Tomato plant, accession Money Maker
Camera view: horizontal (90 deg, fisheye); turntable rotation: 120 degrees
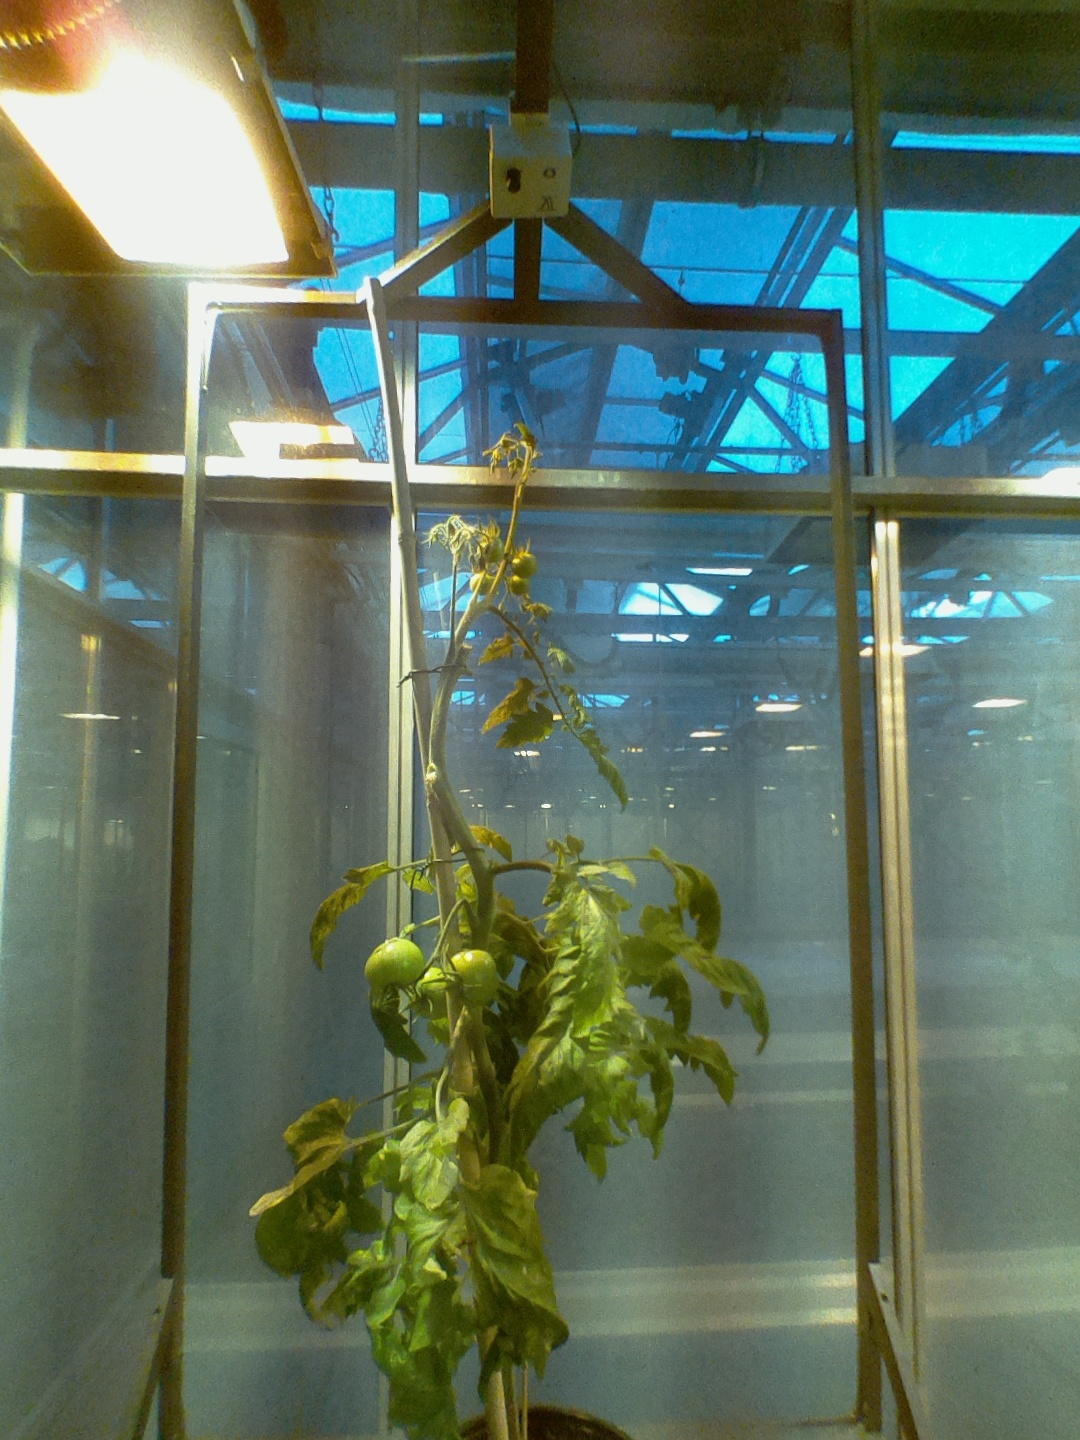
BBCH growth stage 76: 60%-70% of final fruit size